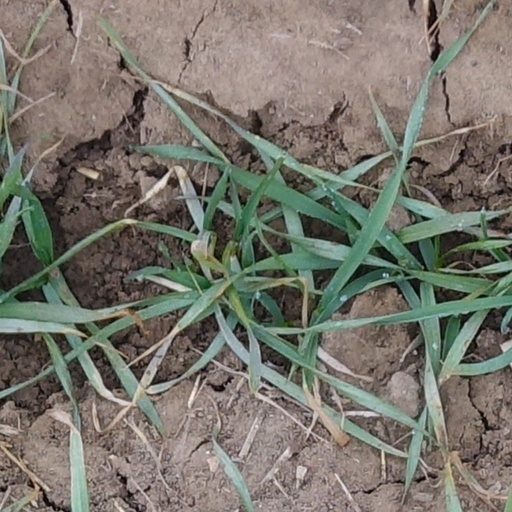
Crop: wheat